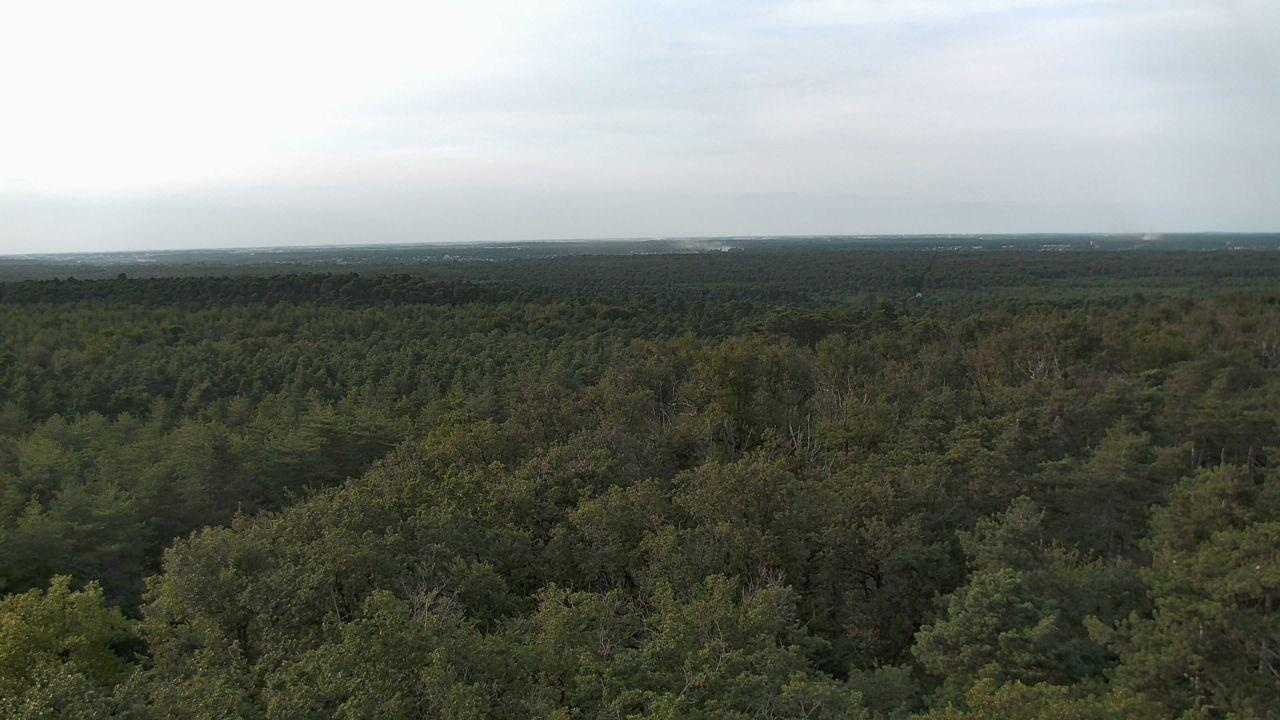
Fire: no
Smoke: yes